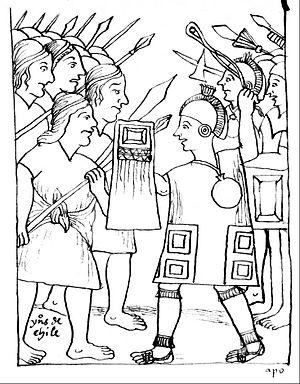
Les Mapuches sont un groupe ethnique et peuple autochtone du Chili et d'Argentine formant plusieurs communautés, connues également sous le nom d'Araucans. Au sens strict, le terme Mapuches désigne les Amérindiens habitant l’Araucanie ou Arauco, coïncidant grosso modo à l’actuelle région administrative chilienne d'Araucanie, c’est-à-dire les Araucans et leurs descendants ; dans un sens plus large, le terme englobe tous ceux qui parlent, ou parlaient naguère, la langue mapuche ou mapudungun, y compris divers groupes autochtones ayant subi entre les XVIIᵉ et XIXᵉ siècles le processus dit d’araucanisation par suite de l’expansion araucane à partir de l’Araucanie originelle vers des zones sises à l’est de la cordillère des Andes.